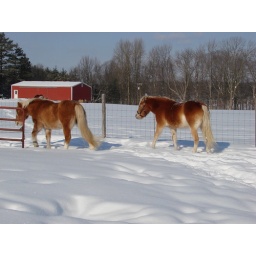
January 18, 2009. Walking through the gate into pasture 3. That's Judy's pole barn and horses in the background.